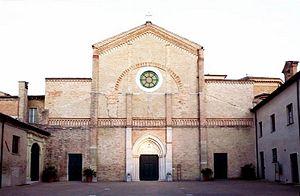
L’archidiocèse de Pesaro est un archidiocèse métropolitain de l'Église catholique d'Italie appartenant à la région ecclésiastique des Marches.